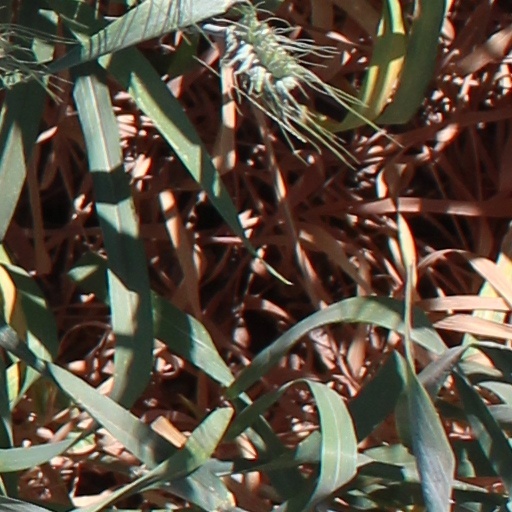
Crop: wheat